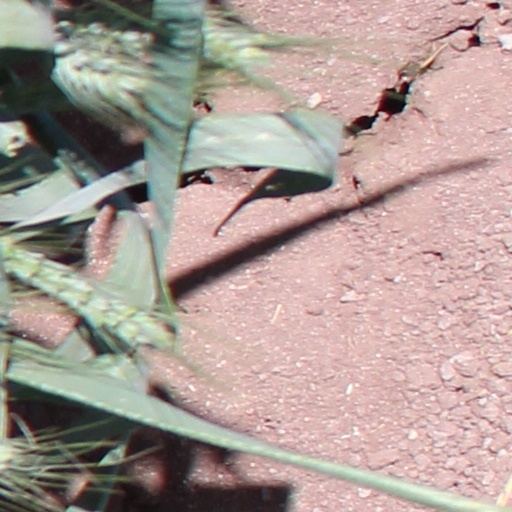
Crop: wheat